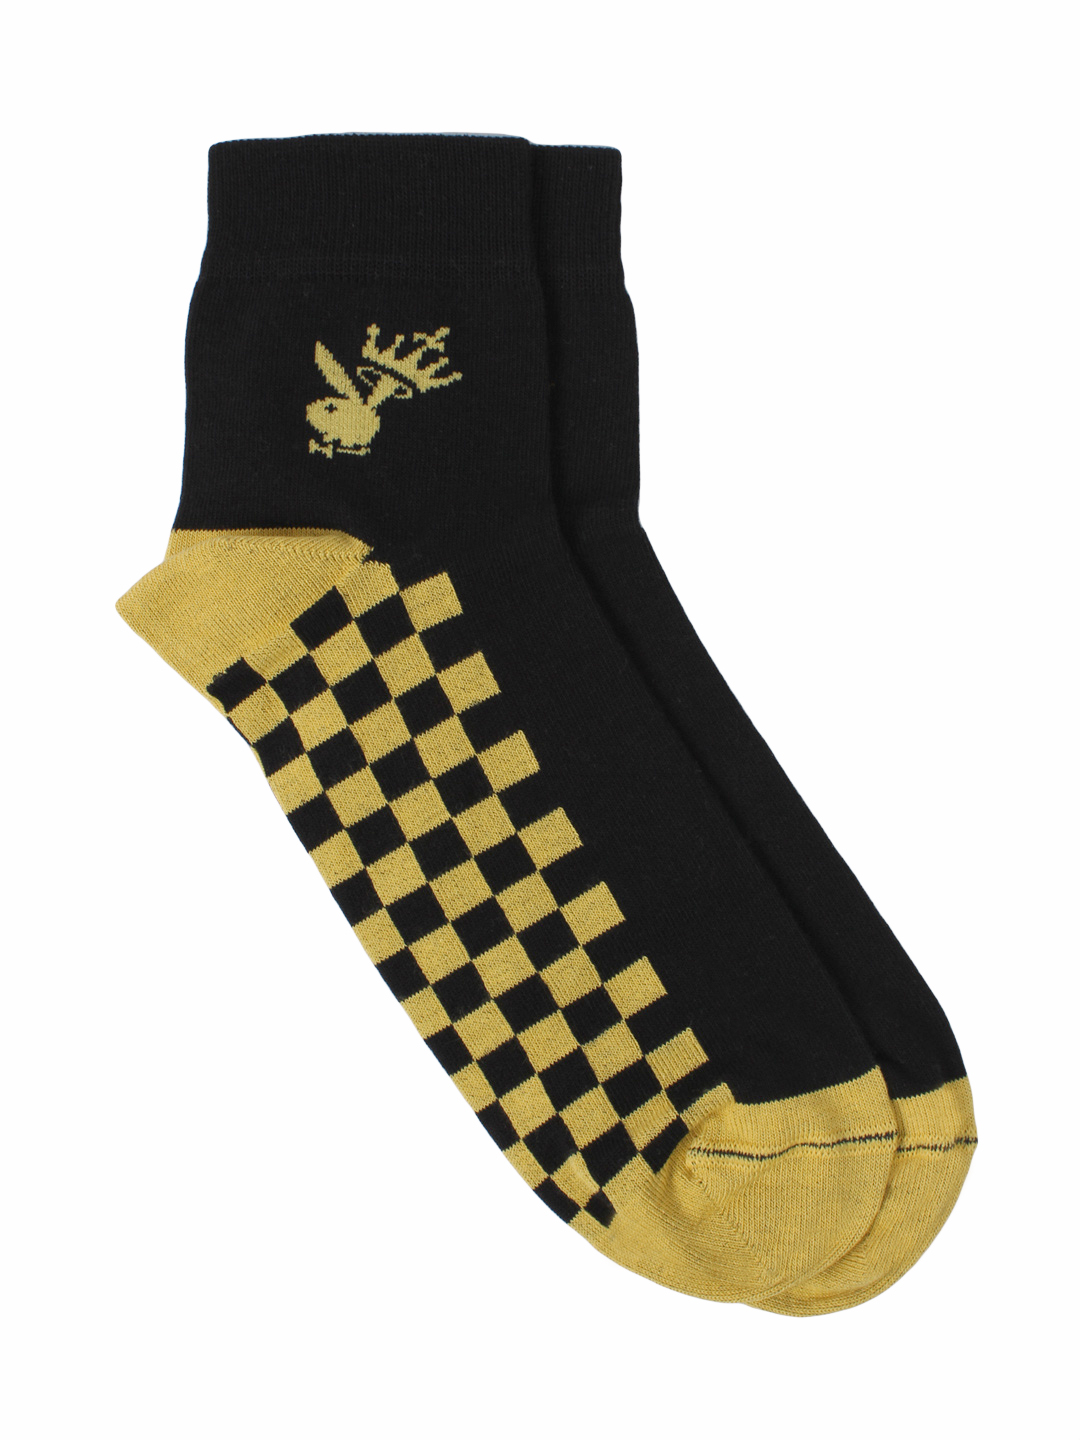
Playboy Men Yellow & Black Socks
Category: Accessories / Socks / Socks
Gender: Men
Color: Black
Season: Summer 2016
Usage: Casual